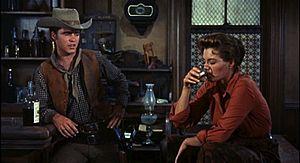
Rio Bravo est un film américain réalisé par Howard Hawks, un western, sorti en 1959.